Subnotebook

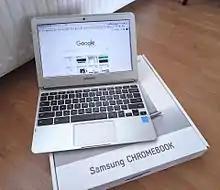
11.6" 2012's Samsung Series 3 Chromebook

In 2011, the first Chromebooks were introduced by Google, and Intel's introduced the Ultrabook branding for premium thin-and-light laptops. Over the next several years, specific marketing of laptops as "subnotebooks" died out, and since 2017 the term is essentially dead in mainstream branding. As of the early 2020s plenty of smaller laptops remain on the market which could adequately be described as subnotebooks, ranging from the likes of the GPD Pocket (7-inch display) to Microsoft Surface Laptop Go (12-inch display), and the term is still sometimes used informally although is no longer used by manufacturers.